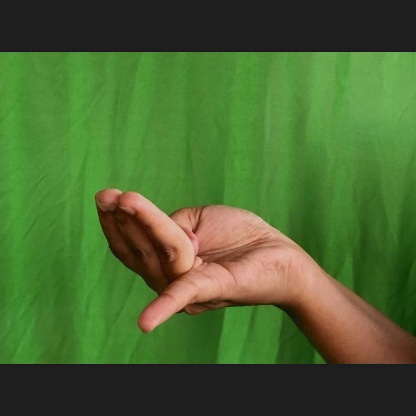
Mudra: Chaturam